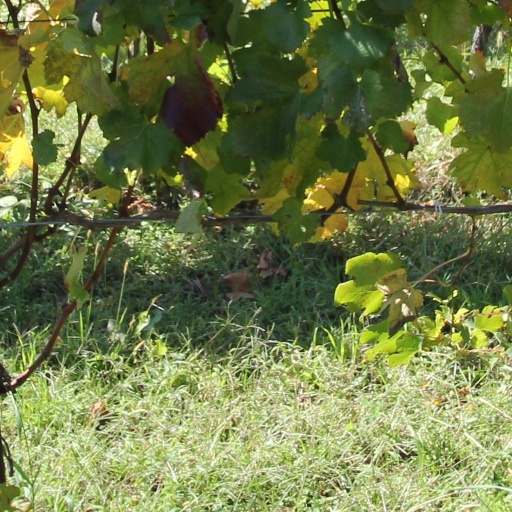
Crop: grape